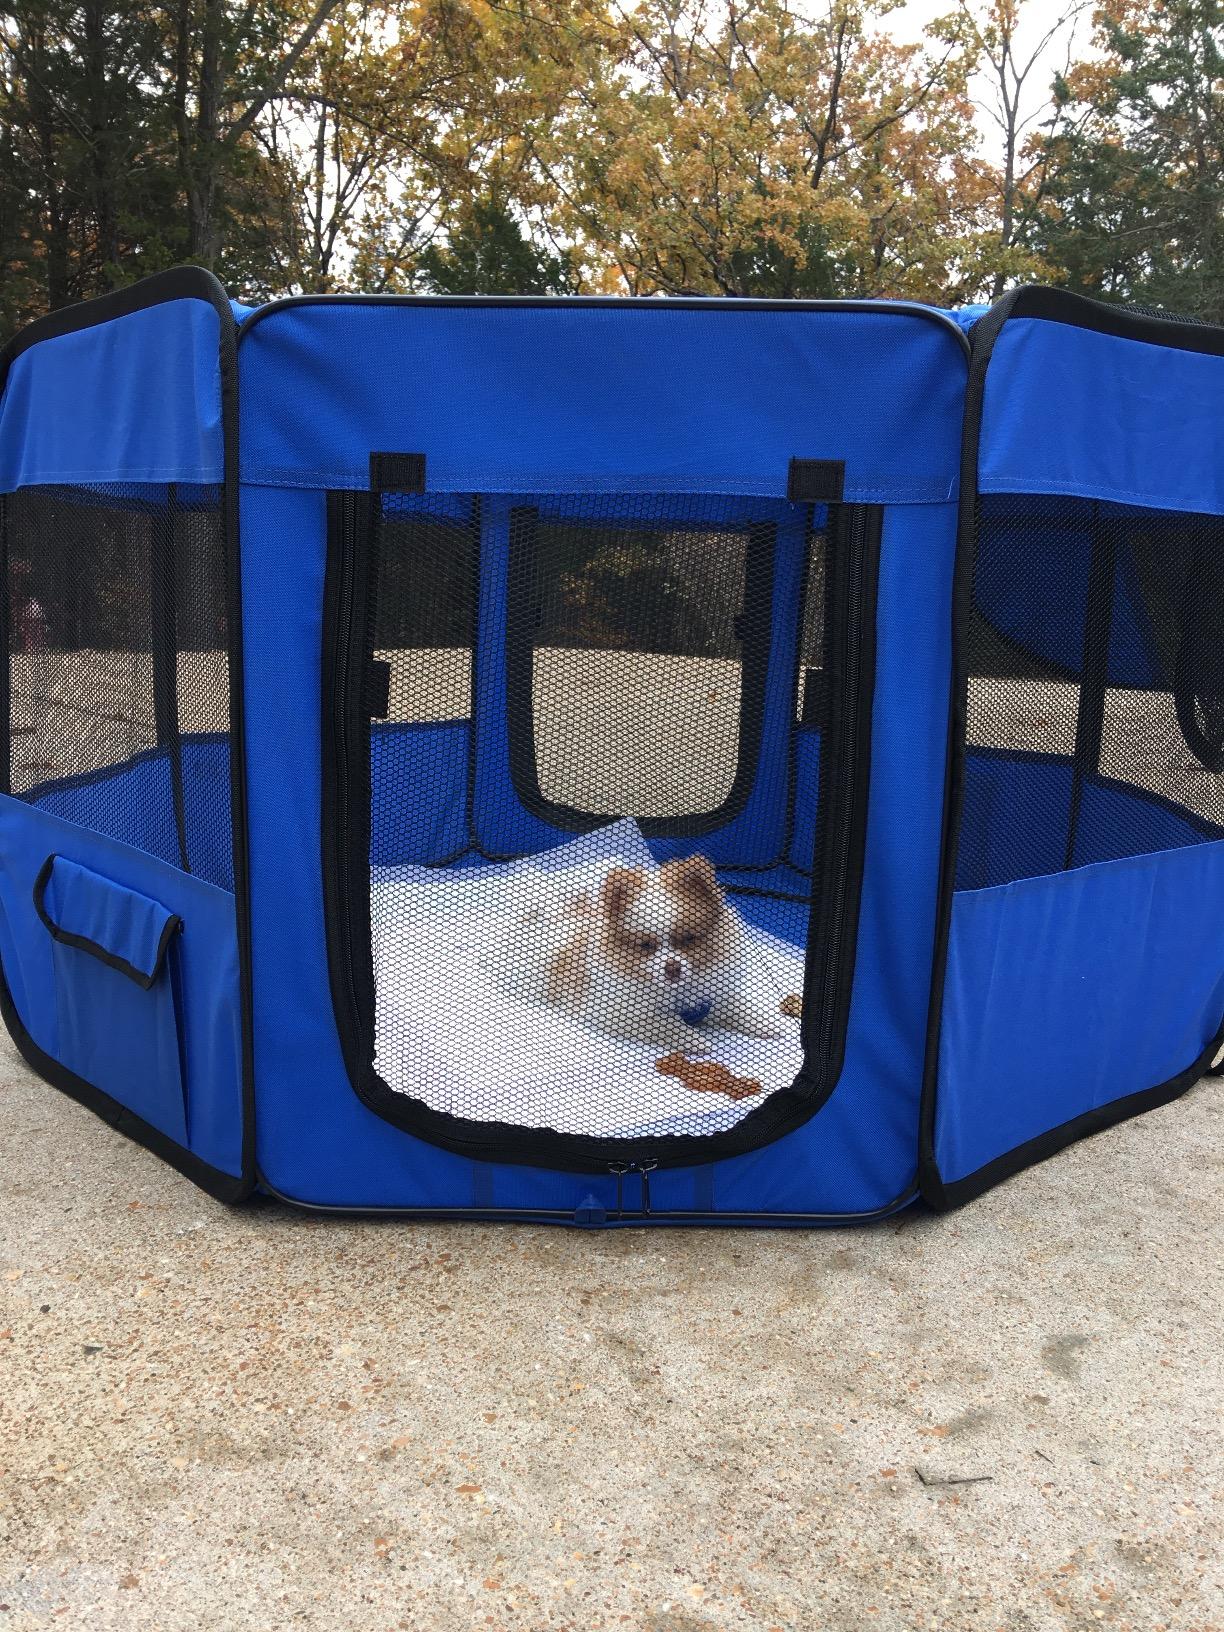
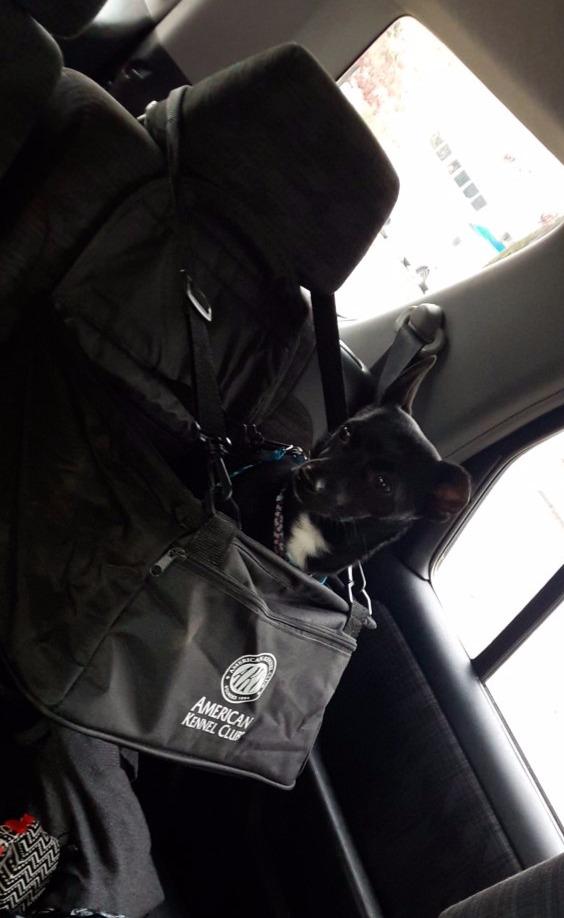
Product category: items_kennel
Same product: no